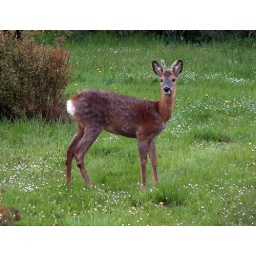
I was preparing the breakfast when he appeared in my garden... so I took the picture from the window of my kitchen :o)